Answer in natural language. Considering the relative positions, where is lowprofile bed with blue bedding with respect to lowprofile brown wooden dresser? Choose between the following options: above or below
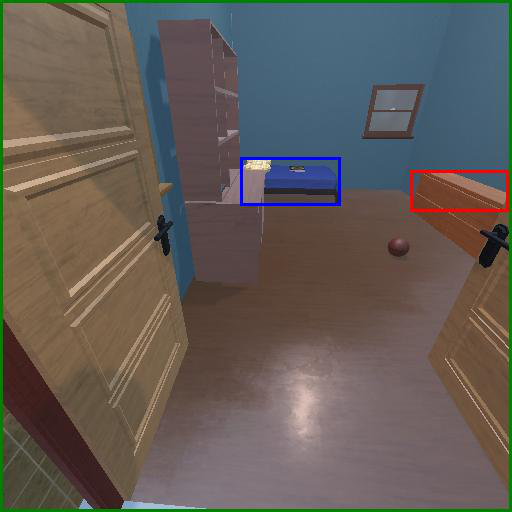
<answer>above</answer>